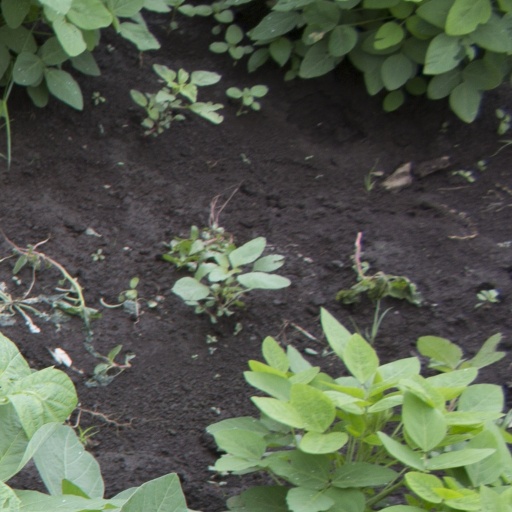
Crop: soybean